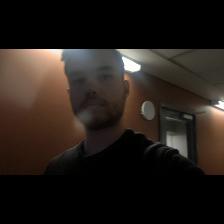
Label: Human